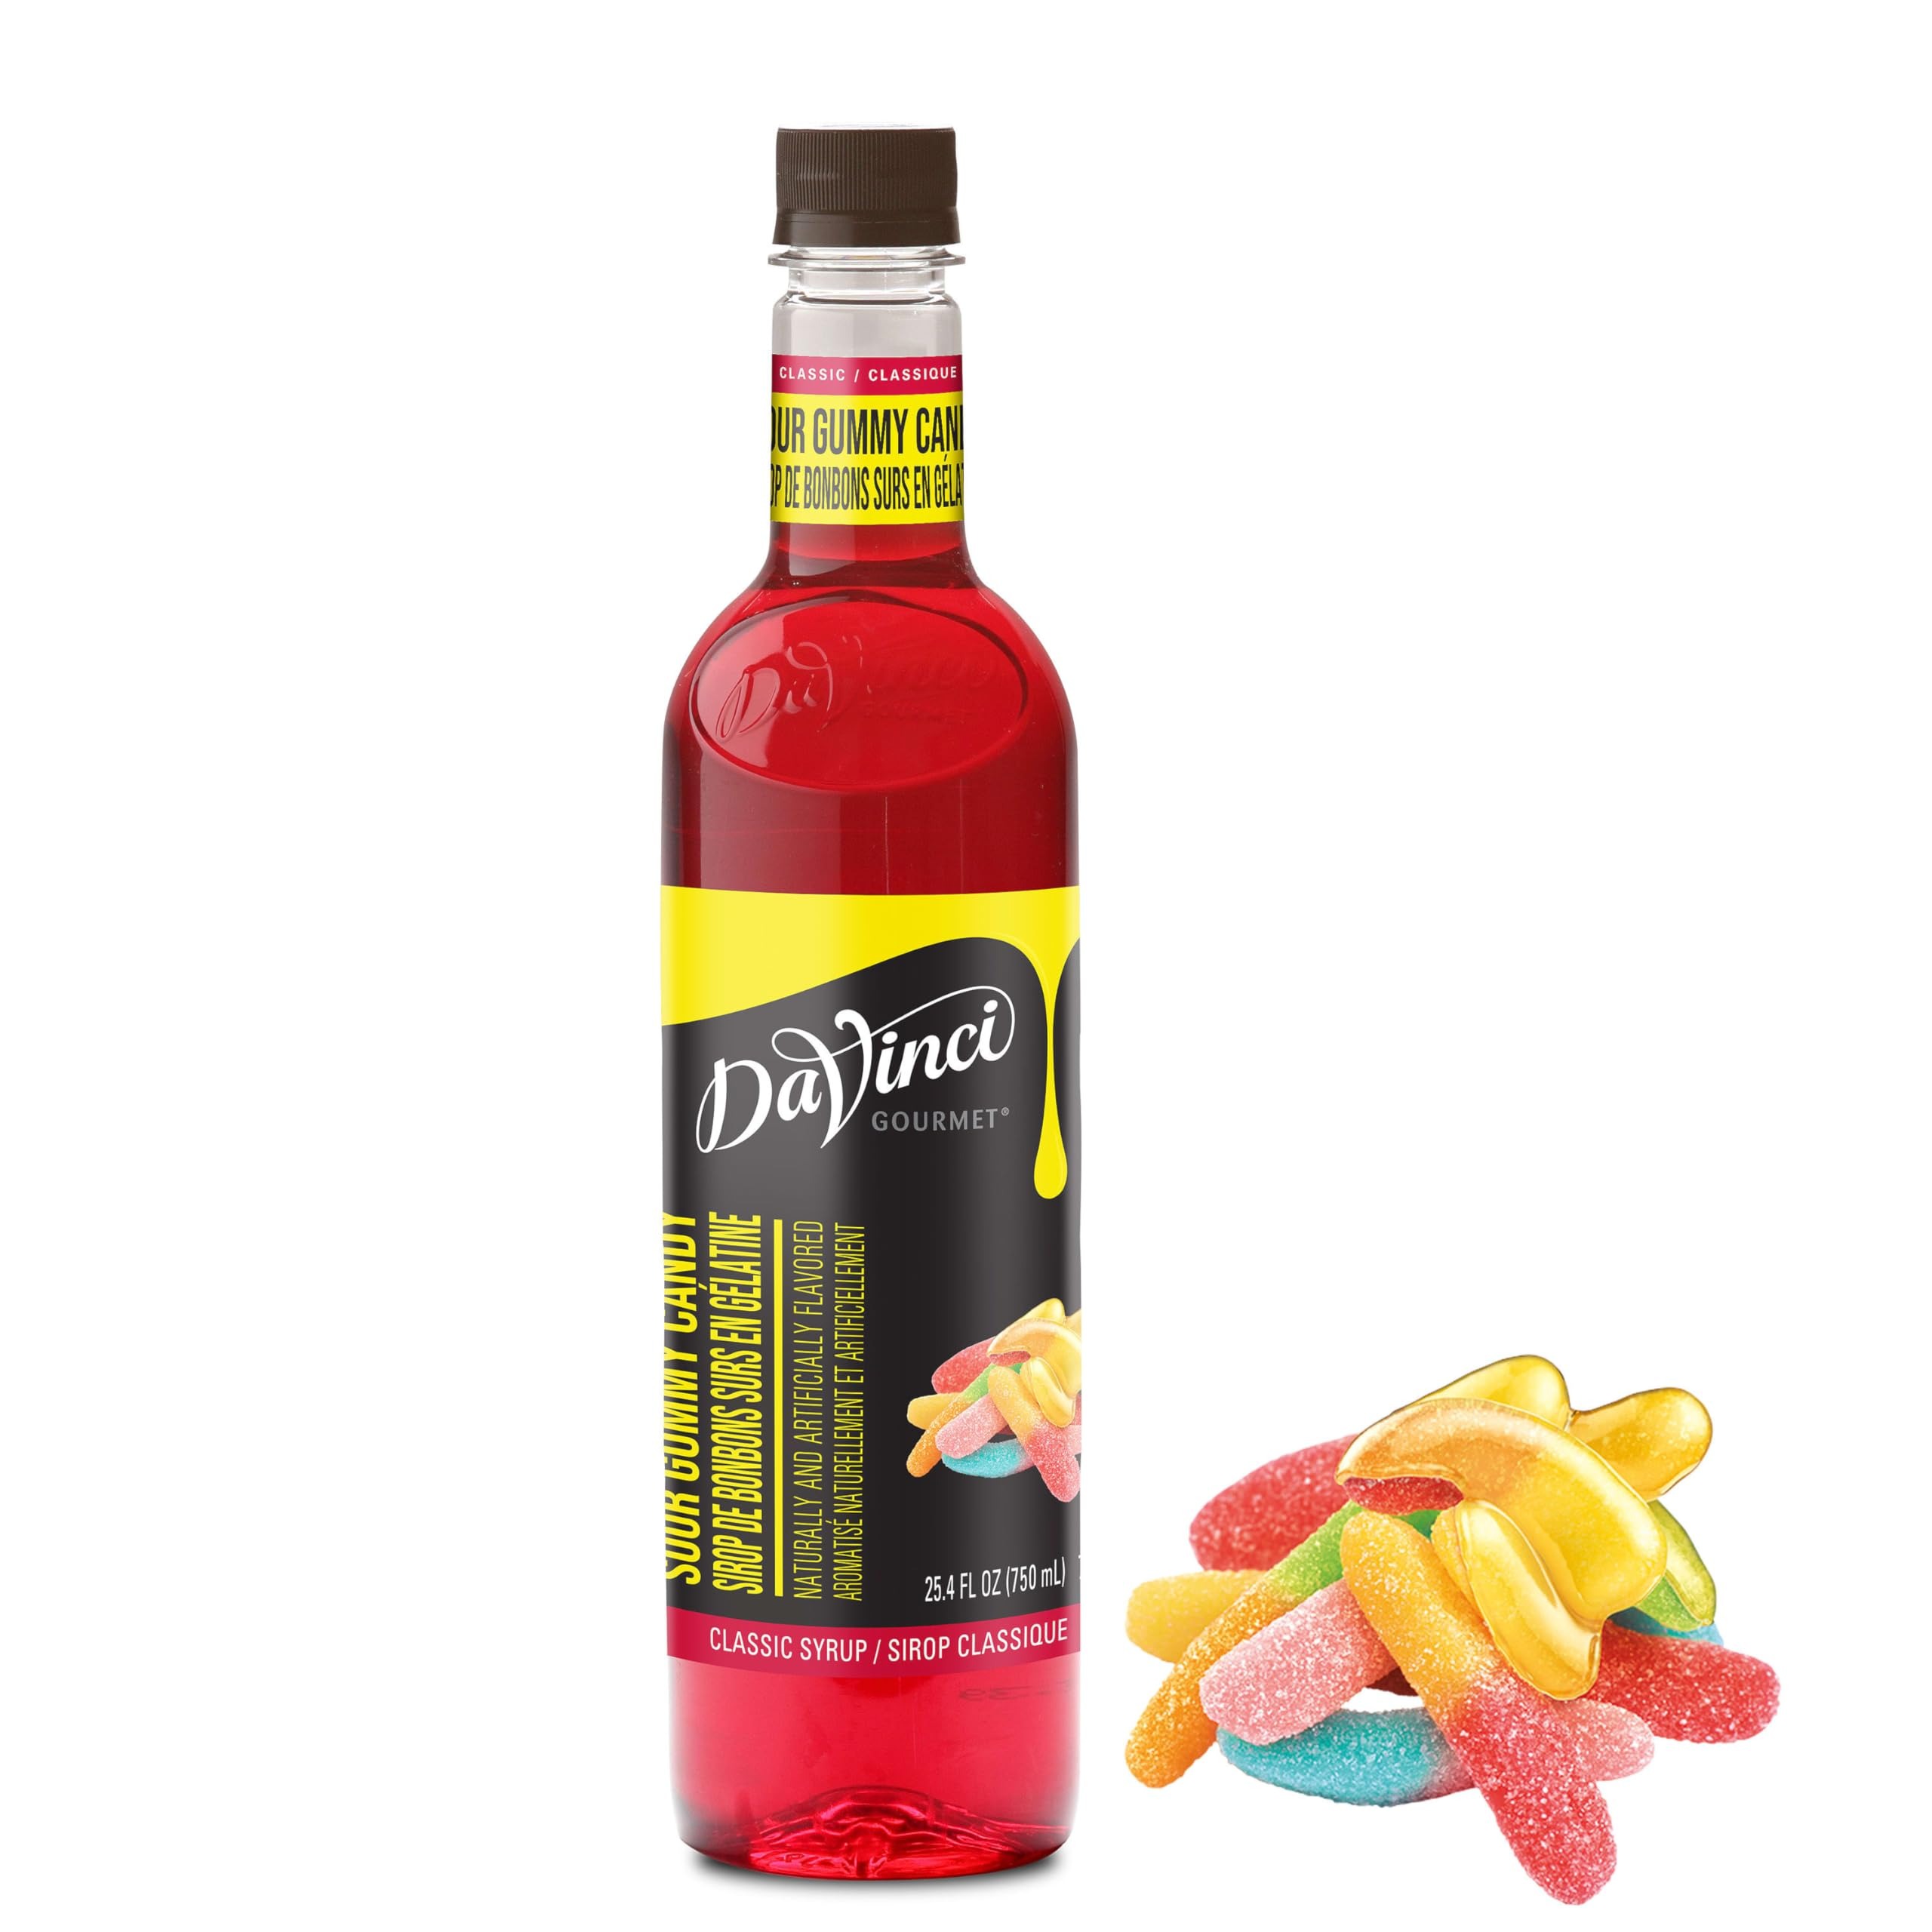
Item Name: DaVinci Gourmet Sour Gummy Syrup, 25.4 Fluid Ounces (Pack of 1)
Bullet Point 1: Enjoy the sweet and sour mouth-watering goodness of cherry, lemon and lime fruit flavors; DaVinci Gourmet Sour Gummy Candy Syrup starts mouth-puckeringly sour and finishes sweet, just like the classic children's candy
Bullet Point 2: Our sour gummy candy syrup is made with pure cane sugar for authentically sweet taste and flavor you can feel good about;Kosher;24-month shelf life
Bullet Point 3: DaVinci Gourmet Sour Gummy Candy Syrup is designed for fun and festive beverages; Add a splash to lemonades or iced teas for a fun twist or add to smoothies and milkshakes for a nostalgia-packed drink
Bullet Point 4: From coffeehouse classics to back bar essentials, wellness-oriented to trend-forward, DaVinci Gourmet syrups are crafted to create a premium experience for today's beverage creators through innovative flavors and quality ingredients
Bullet Point 5: DaVinci Gourmet was born out of Seattle’s coffee culture in 1989 and is driven by a passion for crafting exceptional flavors that stir emotion and invigorate guests; We were born to raise flavor
Value: 25.4
Unit: Fl Oz

Price: 15.65